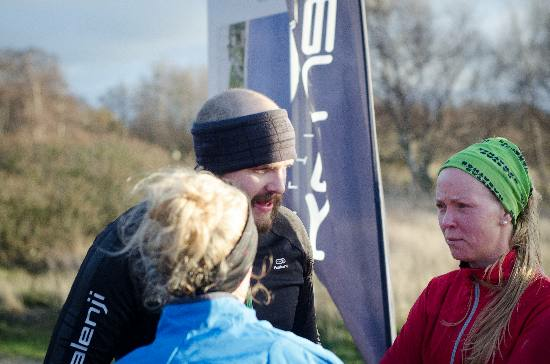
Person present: Yes